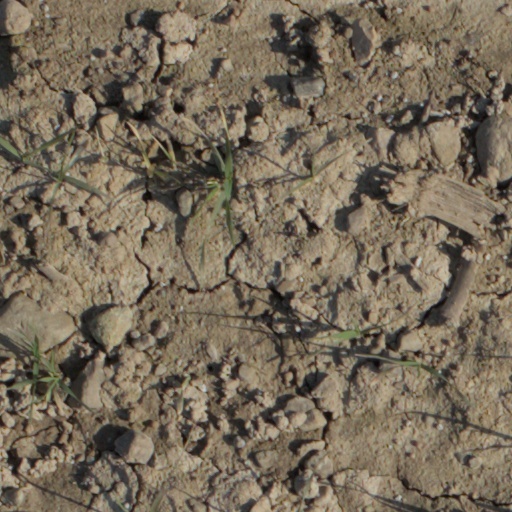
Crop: wheat